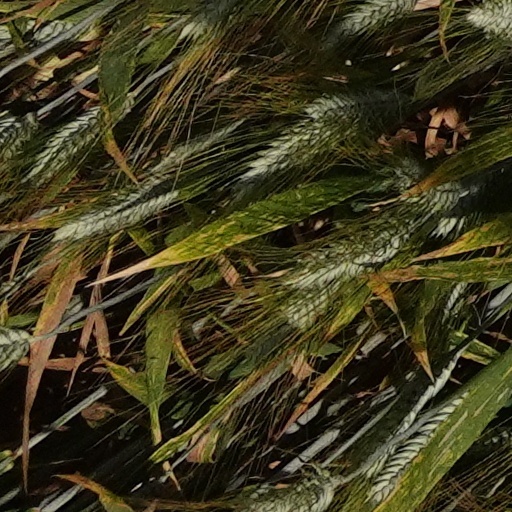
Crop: wheat